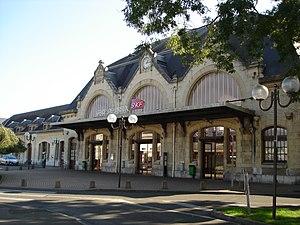
Gare de Dreux (28)
Un certain nombre d'œuvres cinématographiques et télévisuelles ont été tournés dans le département d'Eure-et-Loir.
Cette liste de gares d'Eure-et-Loir a pour objectif de recenser l'ensemble des gares ferroviaires, existantes ou ayant existé, situées dans le département d'Eure-et-Loir. Cette liste est classée par lignes ferroviaires, qu'elles soient uniquement départementales ou qu'elles traversent le département ; un classement alphabétique est également proposé dans la liste de gares en France.